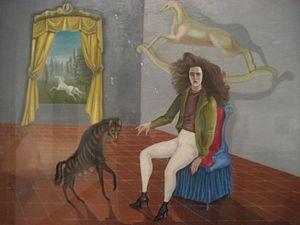
Leonora Carrington est une artiste peintre et romancière mexicaine d'origine anglaise.